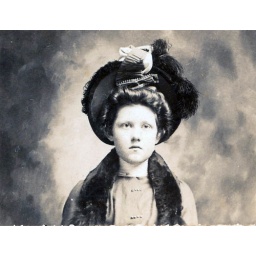
freckle girl in hat and fur wrap